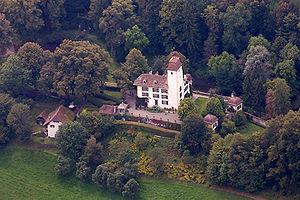
Cette liste présente les biens culturels d'importance nationale dans le canton de Berne. Cette liste correspond à l'édition 2009 de l'Inventaire Suisse des biens culturels d'importance nationale pour le canton de Berne. Il est trié par commune et inclus : 345 bâtiments séparés, 43 collections et 30 sites archéologiques et 4 cas particuliers.
Louise Elisabeth de Meuron-Tscharner, plus connue sous le nom de Madame de Meuron ou plus simplement « Madame de », est une aristocrate excentrique de Berne, en Suisse. Elle est connue pour ses assertions cinglantes, pour sa propriété de Rümligen qu'elle habite et le concours hippique qu'elle y organise. Elle meurt peu avant ses 98 ans à l'hôpital de Riggisberg dans le Berne-Mittleland. Elle est enterrée au cimetière de la commune de Gerzensee, aux côtés de son mari Fritz, originaire de la commune.